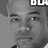
Emotion: neutral